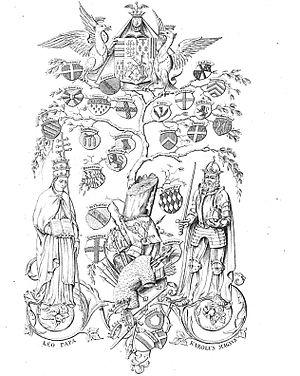
Copie d'illustration du livre de jean Cayon
La liste des familles nobles de Lorraine comprend les principales familles nobles originaires de Lorraine.
Chevaux de Lorraine est le nom donné en Lorraine à deux groupes de familles d'extraction chevaleresque de la Lorraine ducale qui fréquentaient au XVIIIᵉ siècle la cour des ducs de Lorraine à Lunéville.
La Maison de Choiseul est une famille noble d'extraction chevaleresque citée en 1060. Originaire de Champagne et de Lorraine, son berceau est le village de Choiseul en Bassigny.
Liste non exhaustive des maisons de l'ancienne chevalerie de Lorraine d'après M. Bermann.
La famille de Ligniville est une des illustres maisons nobles d’extraction chevaleresque de Lorraine. Elle fut jadis reconnue parmi les Chevaux de Lorraine, et figure toujours parmi les familles nobles subsistantes. Ses membres s’illustrèrent en occupant de hautes fonctions civiles, militaires et ecclésiastiques, au sein du duché de Lorraine, du royaume de France et du Saint-Empire.